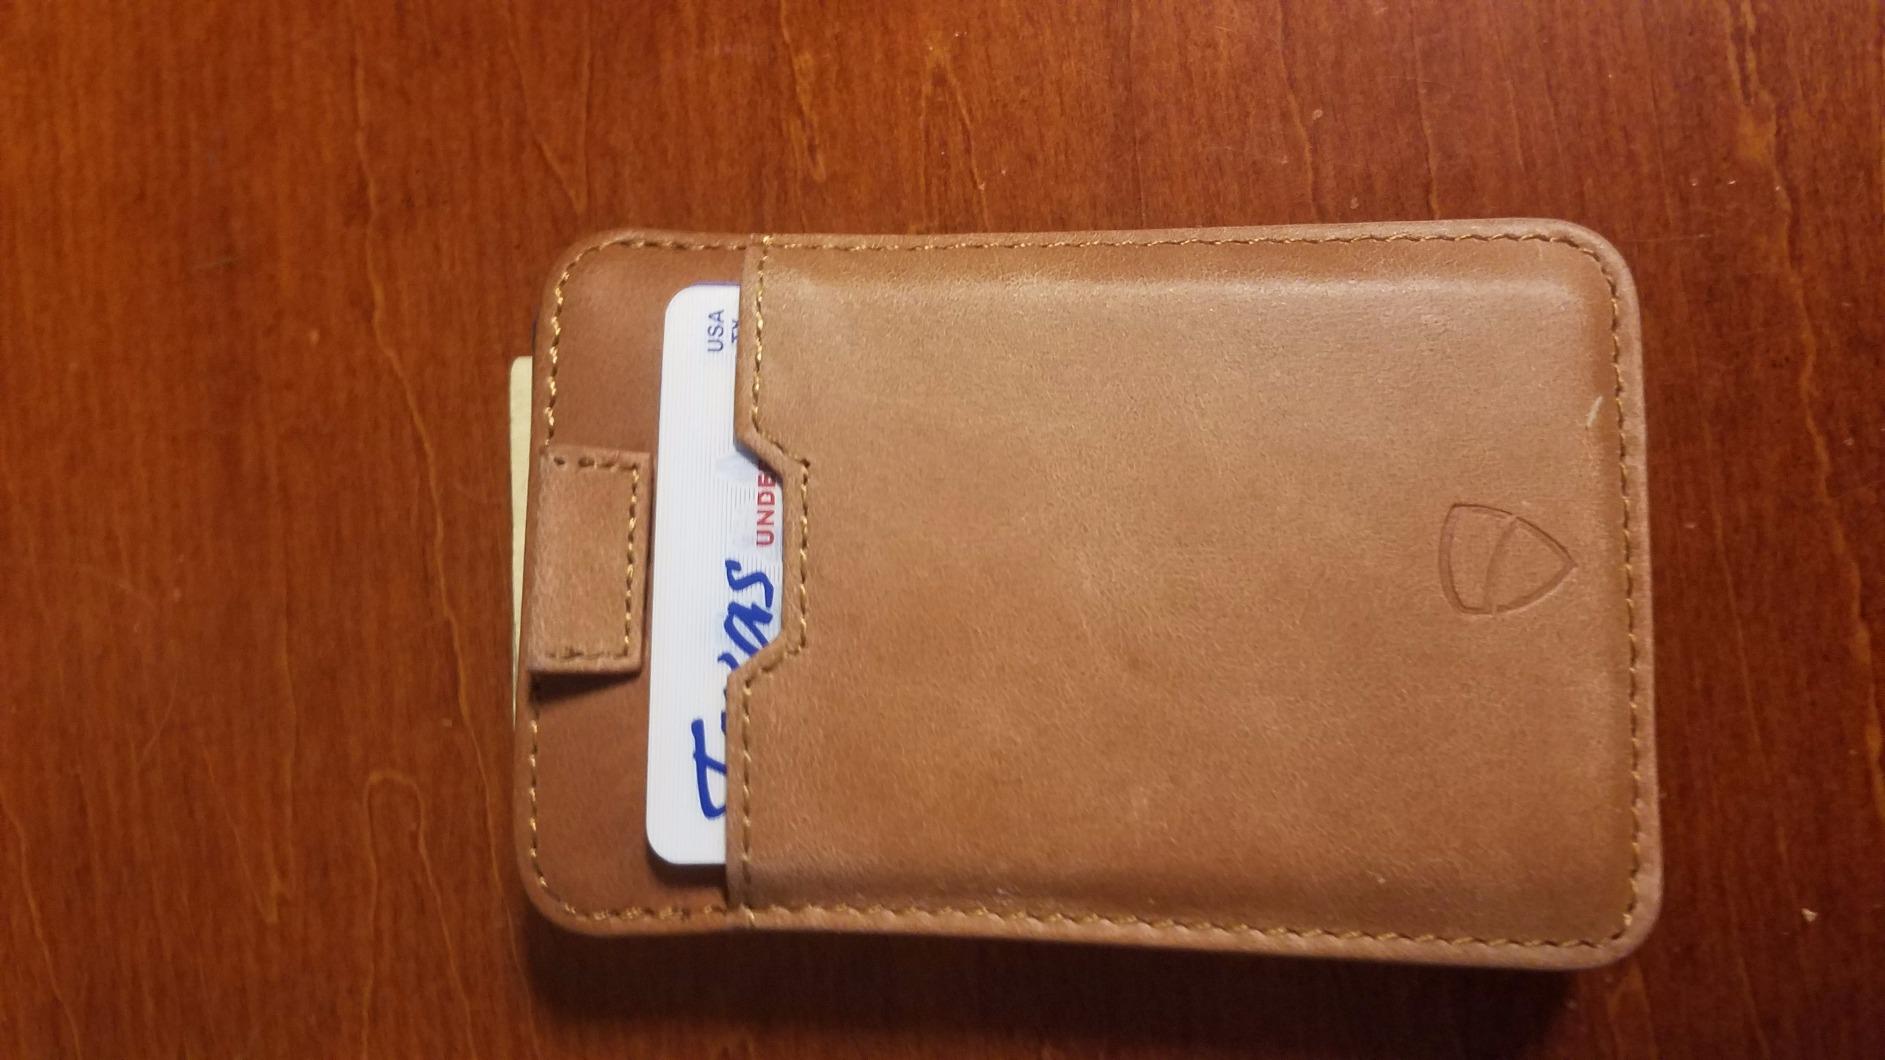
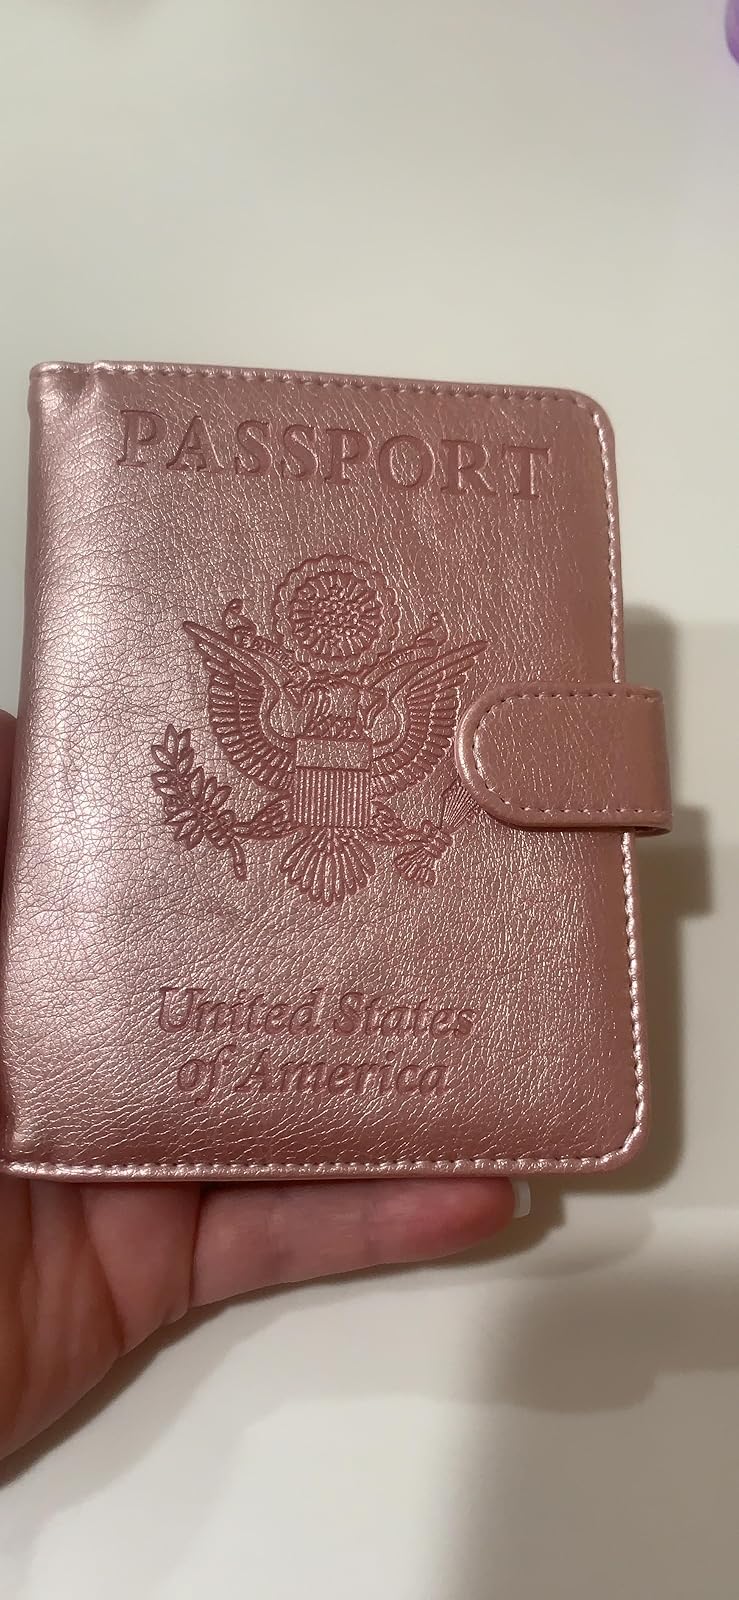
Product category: accessories_wallet
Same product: no